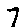
Label: 7